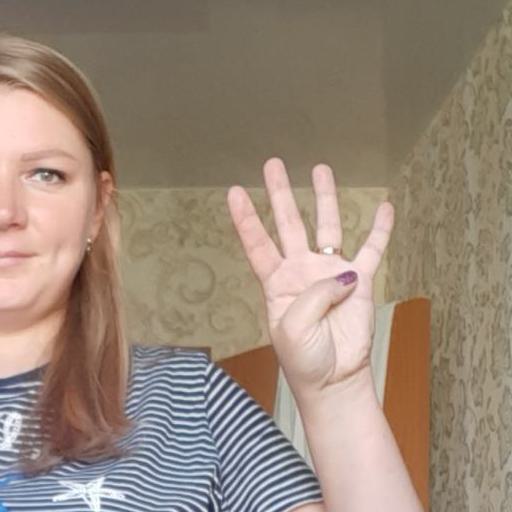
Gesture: four